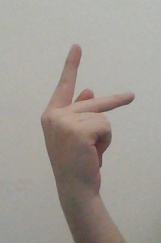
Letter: dha